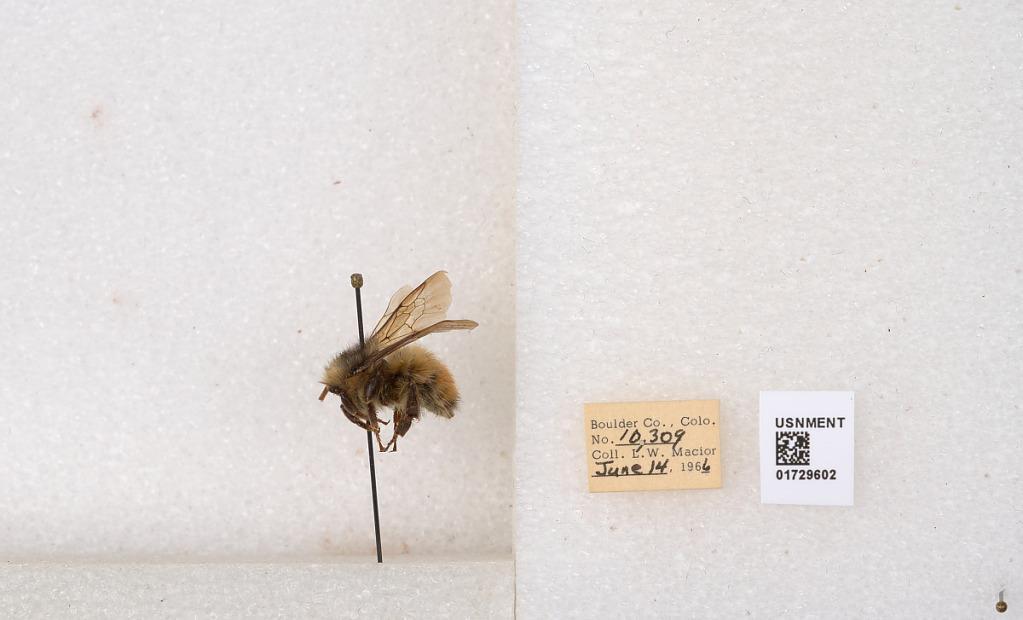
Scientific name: Bombus flavifrons Cresson
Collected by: L. Macior
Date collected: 1966-6-14
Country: United States
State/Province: Colorado
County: Boulder
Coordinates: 40.0925, -105.358